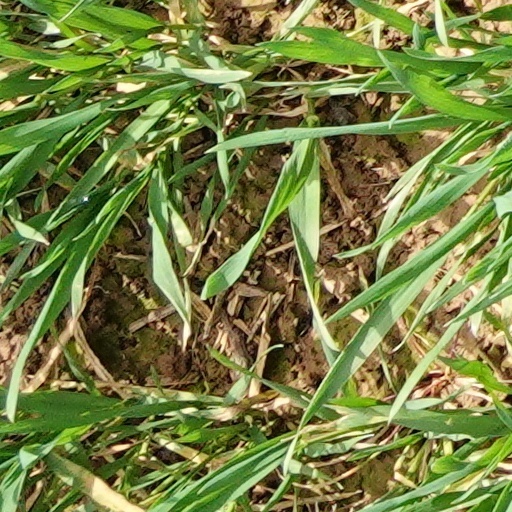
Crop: wheat